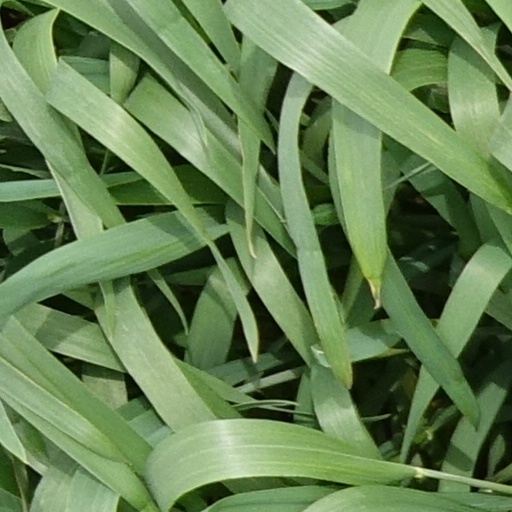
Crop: wheat